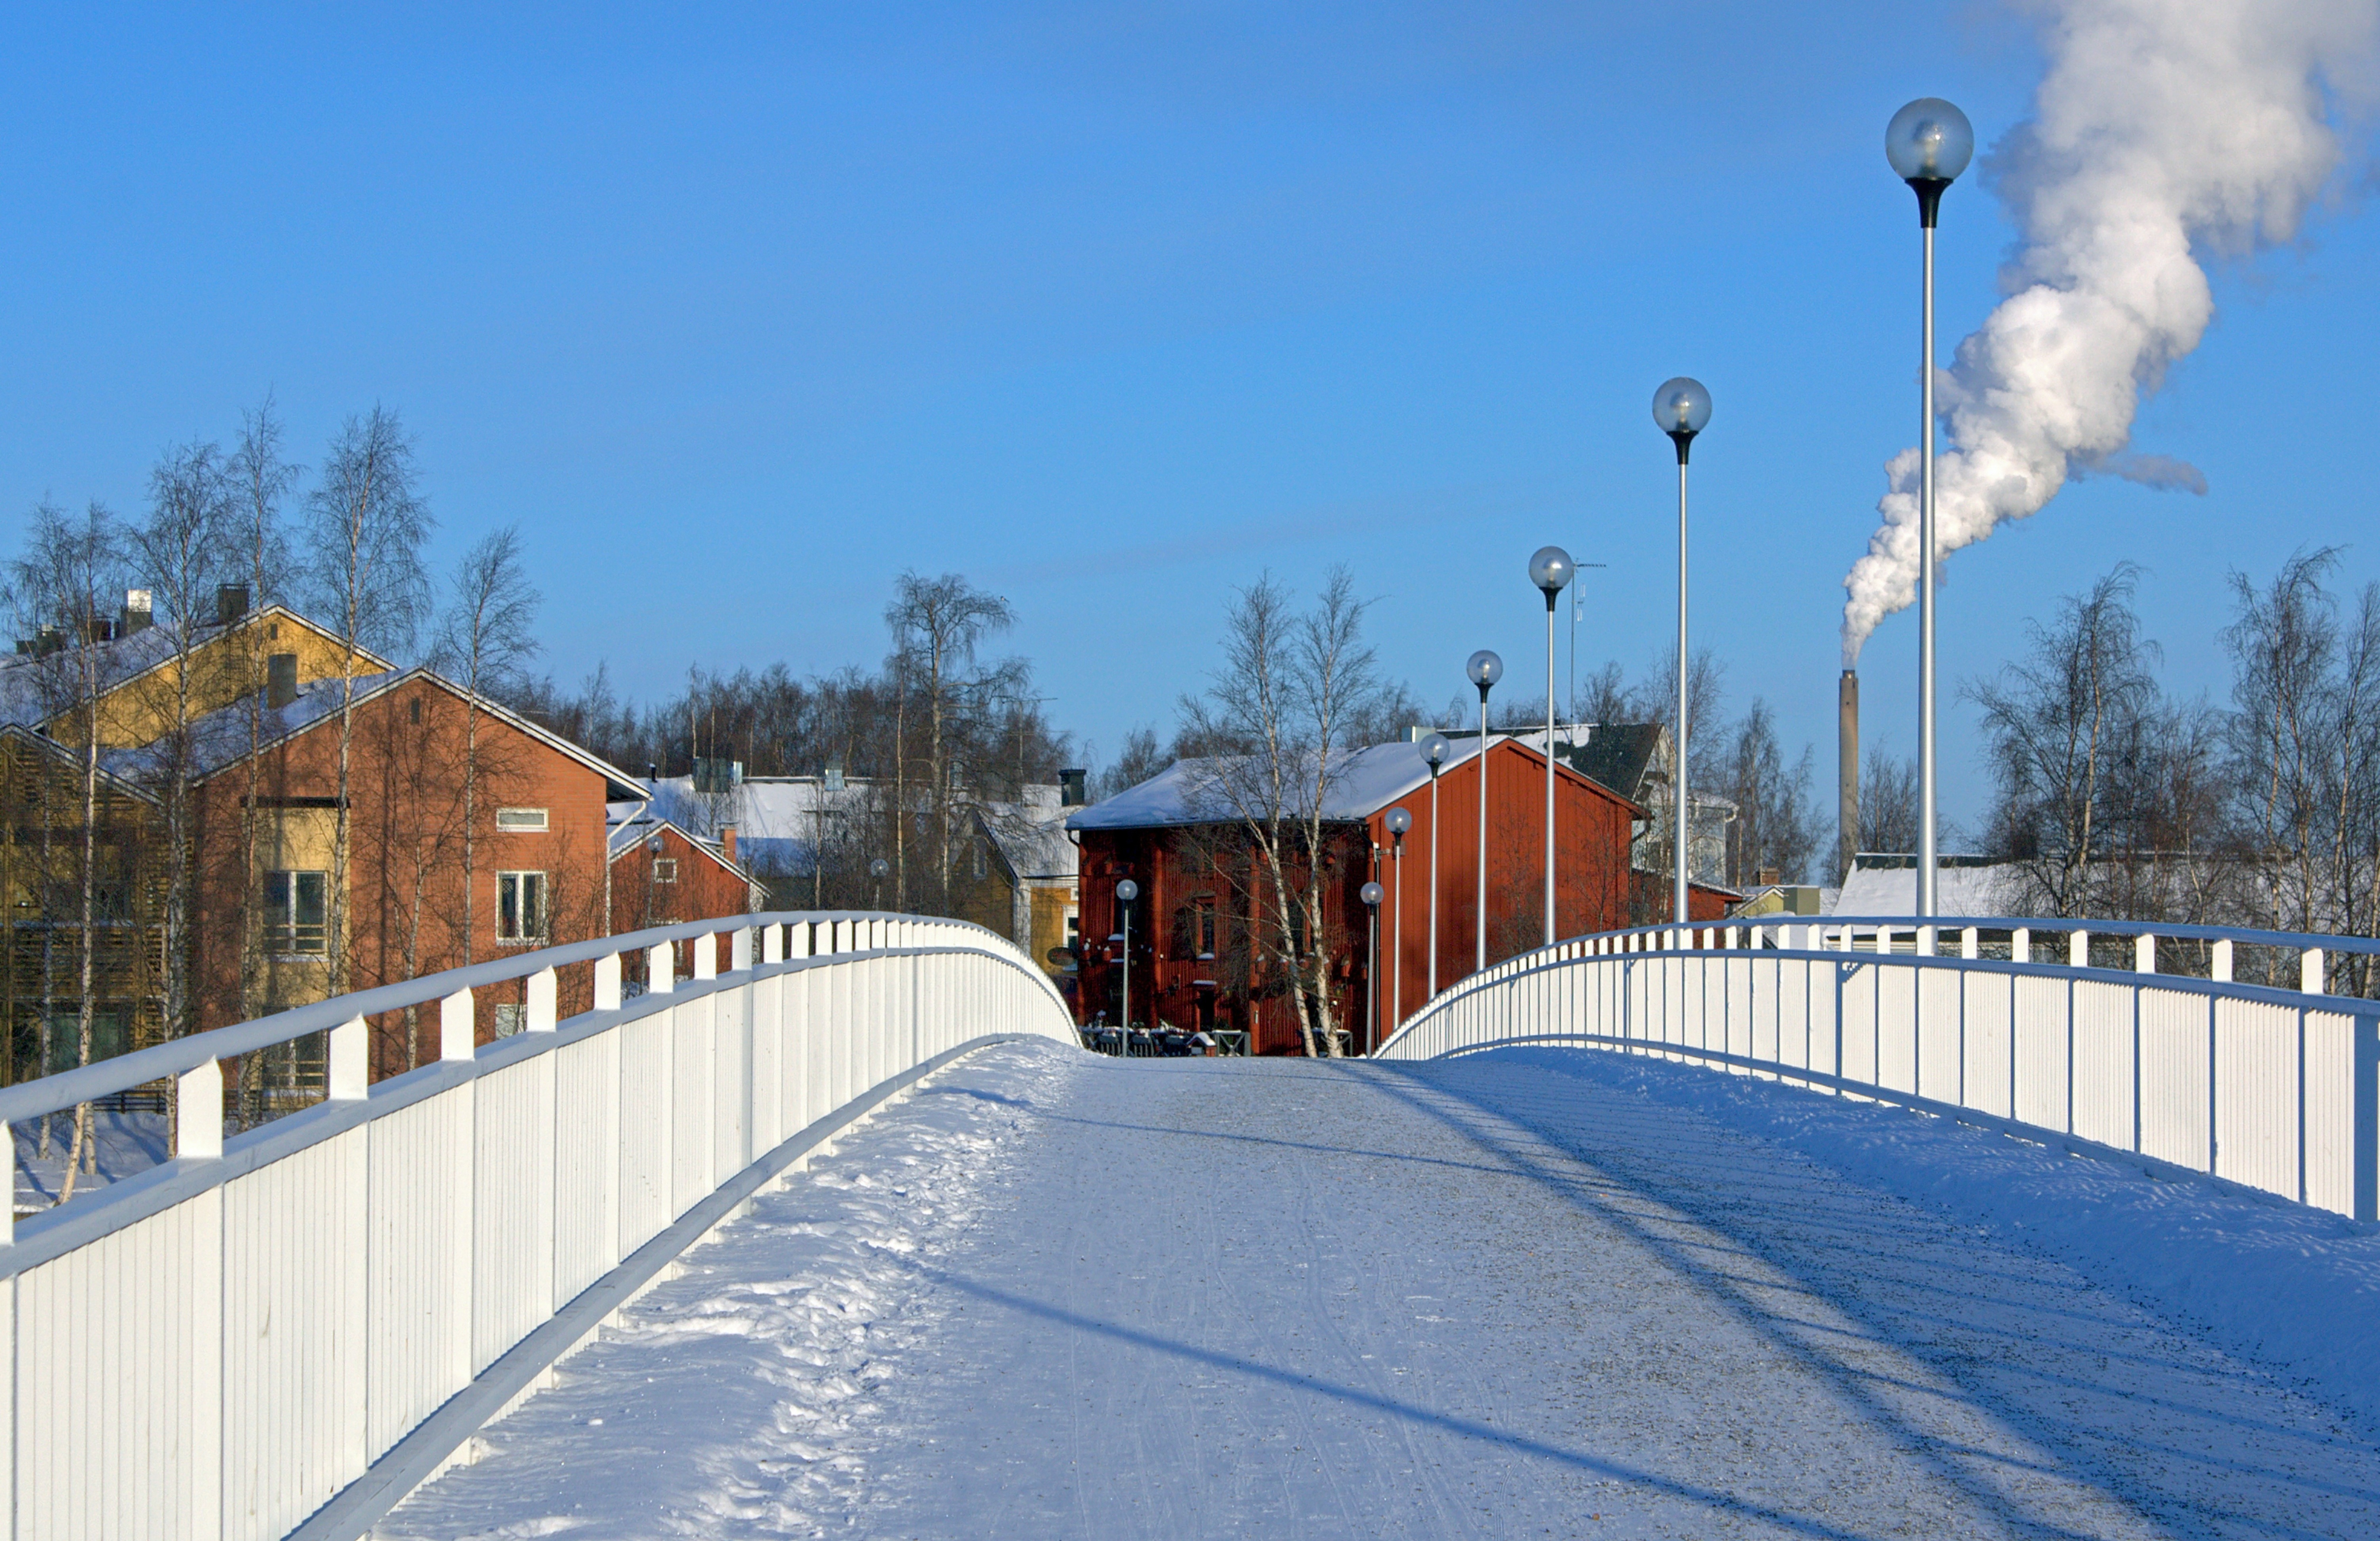
nature, snow, cold, winter, bridge, town, village, transport, ice, weather, season, trees, outside, clouds, buildings, beautiful, finland, outdoor structure